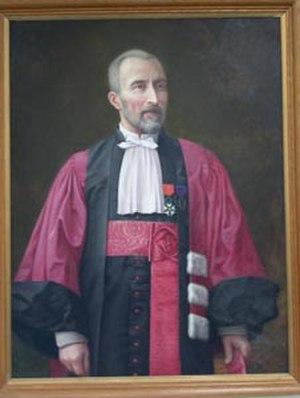
Hugues Charles Robert Méray est un mathématicien français.